Union Springs, Alabama

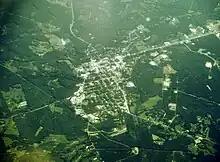
Aerial view of Union Springs

The city is located at the intersection of U.S. Route 82 and U.S. Route 29. Route 82 leads east to Eufaula and northwest to Montgomery, the state capital. Route 29 leads north to Tuskegee and southwest to Troy.